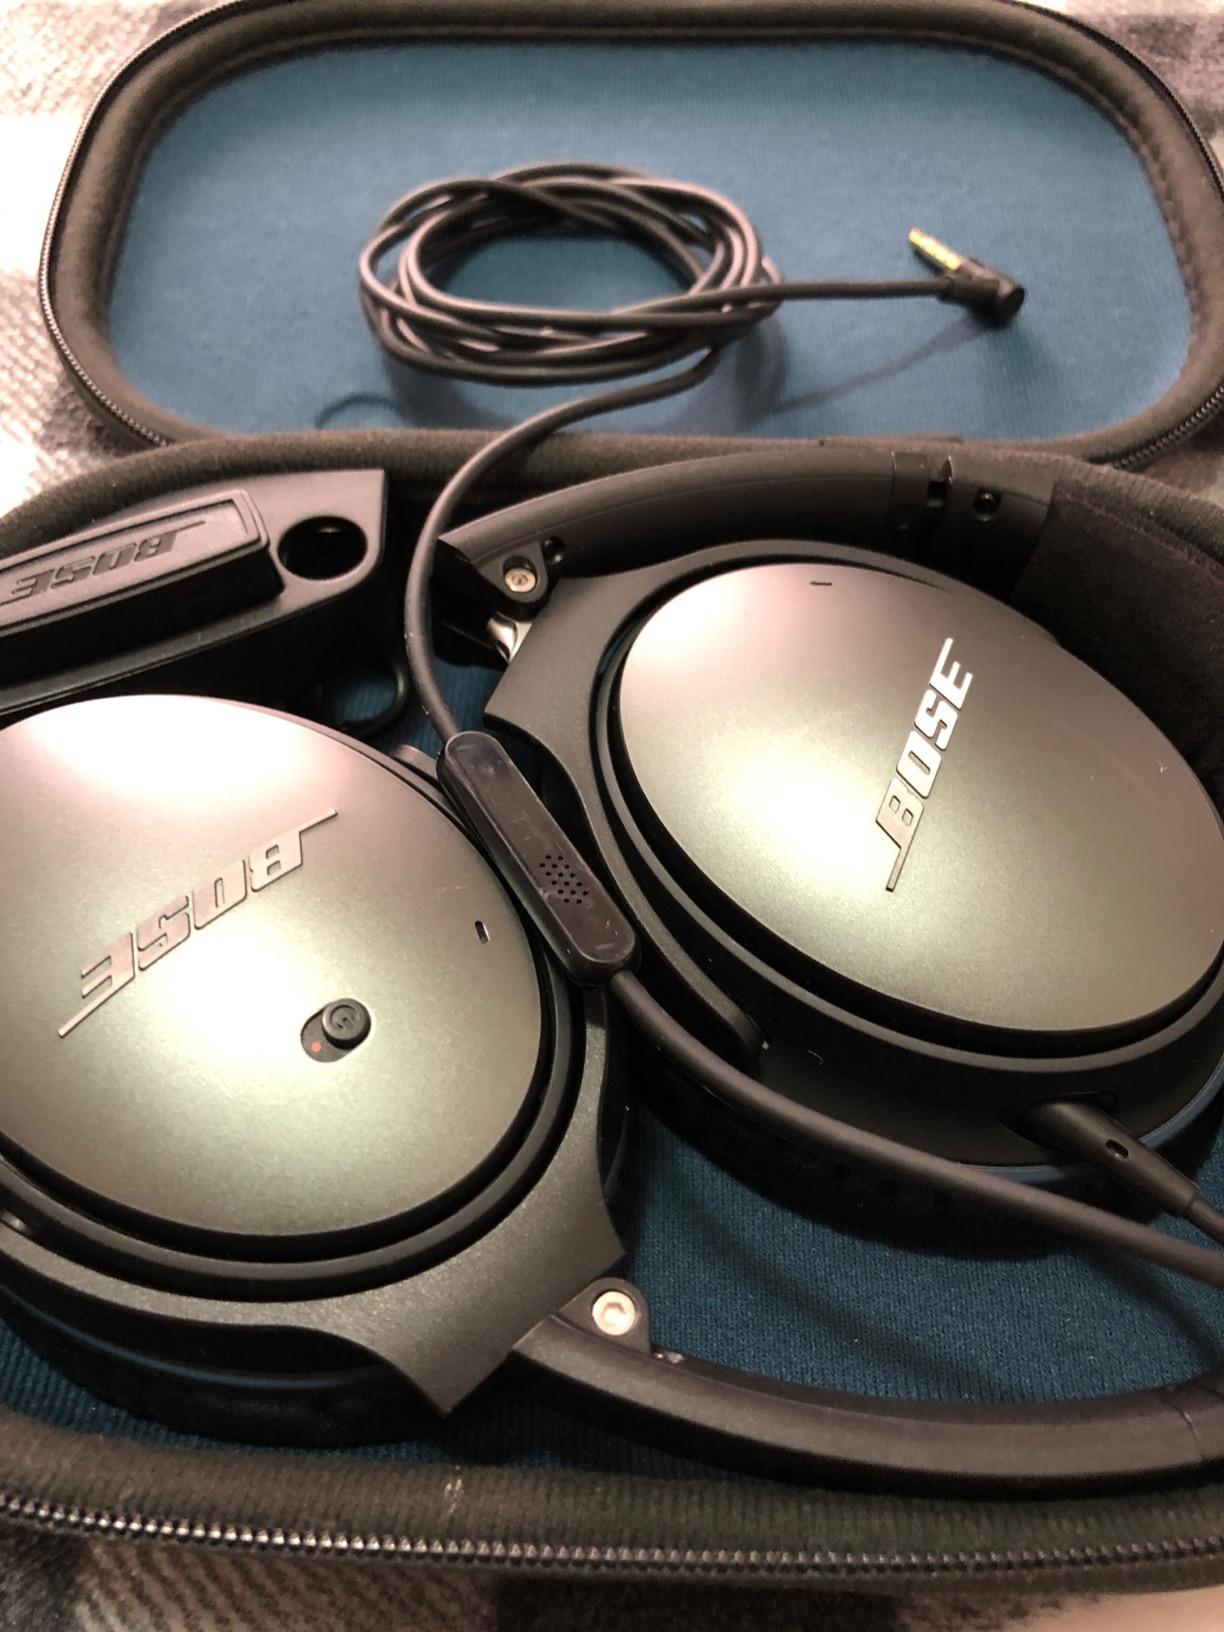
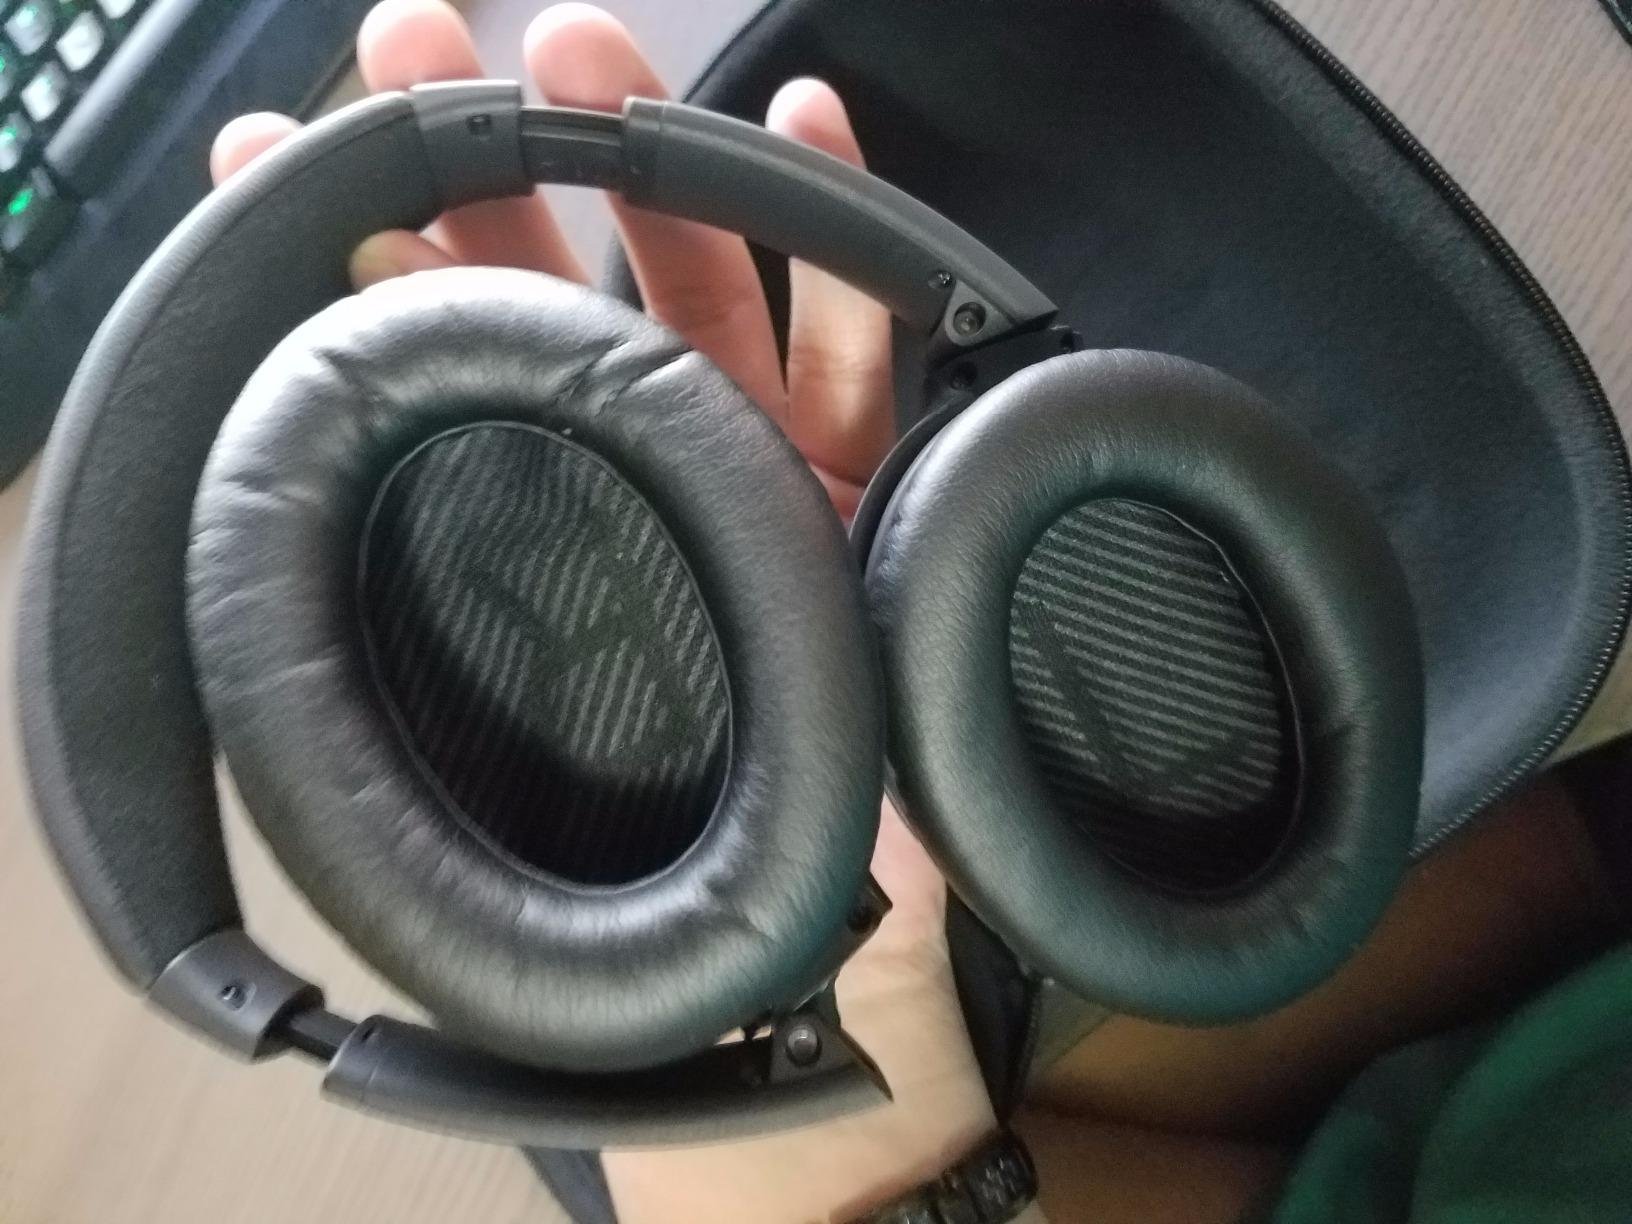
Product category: headphones
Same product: no